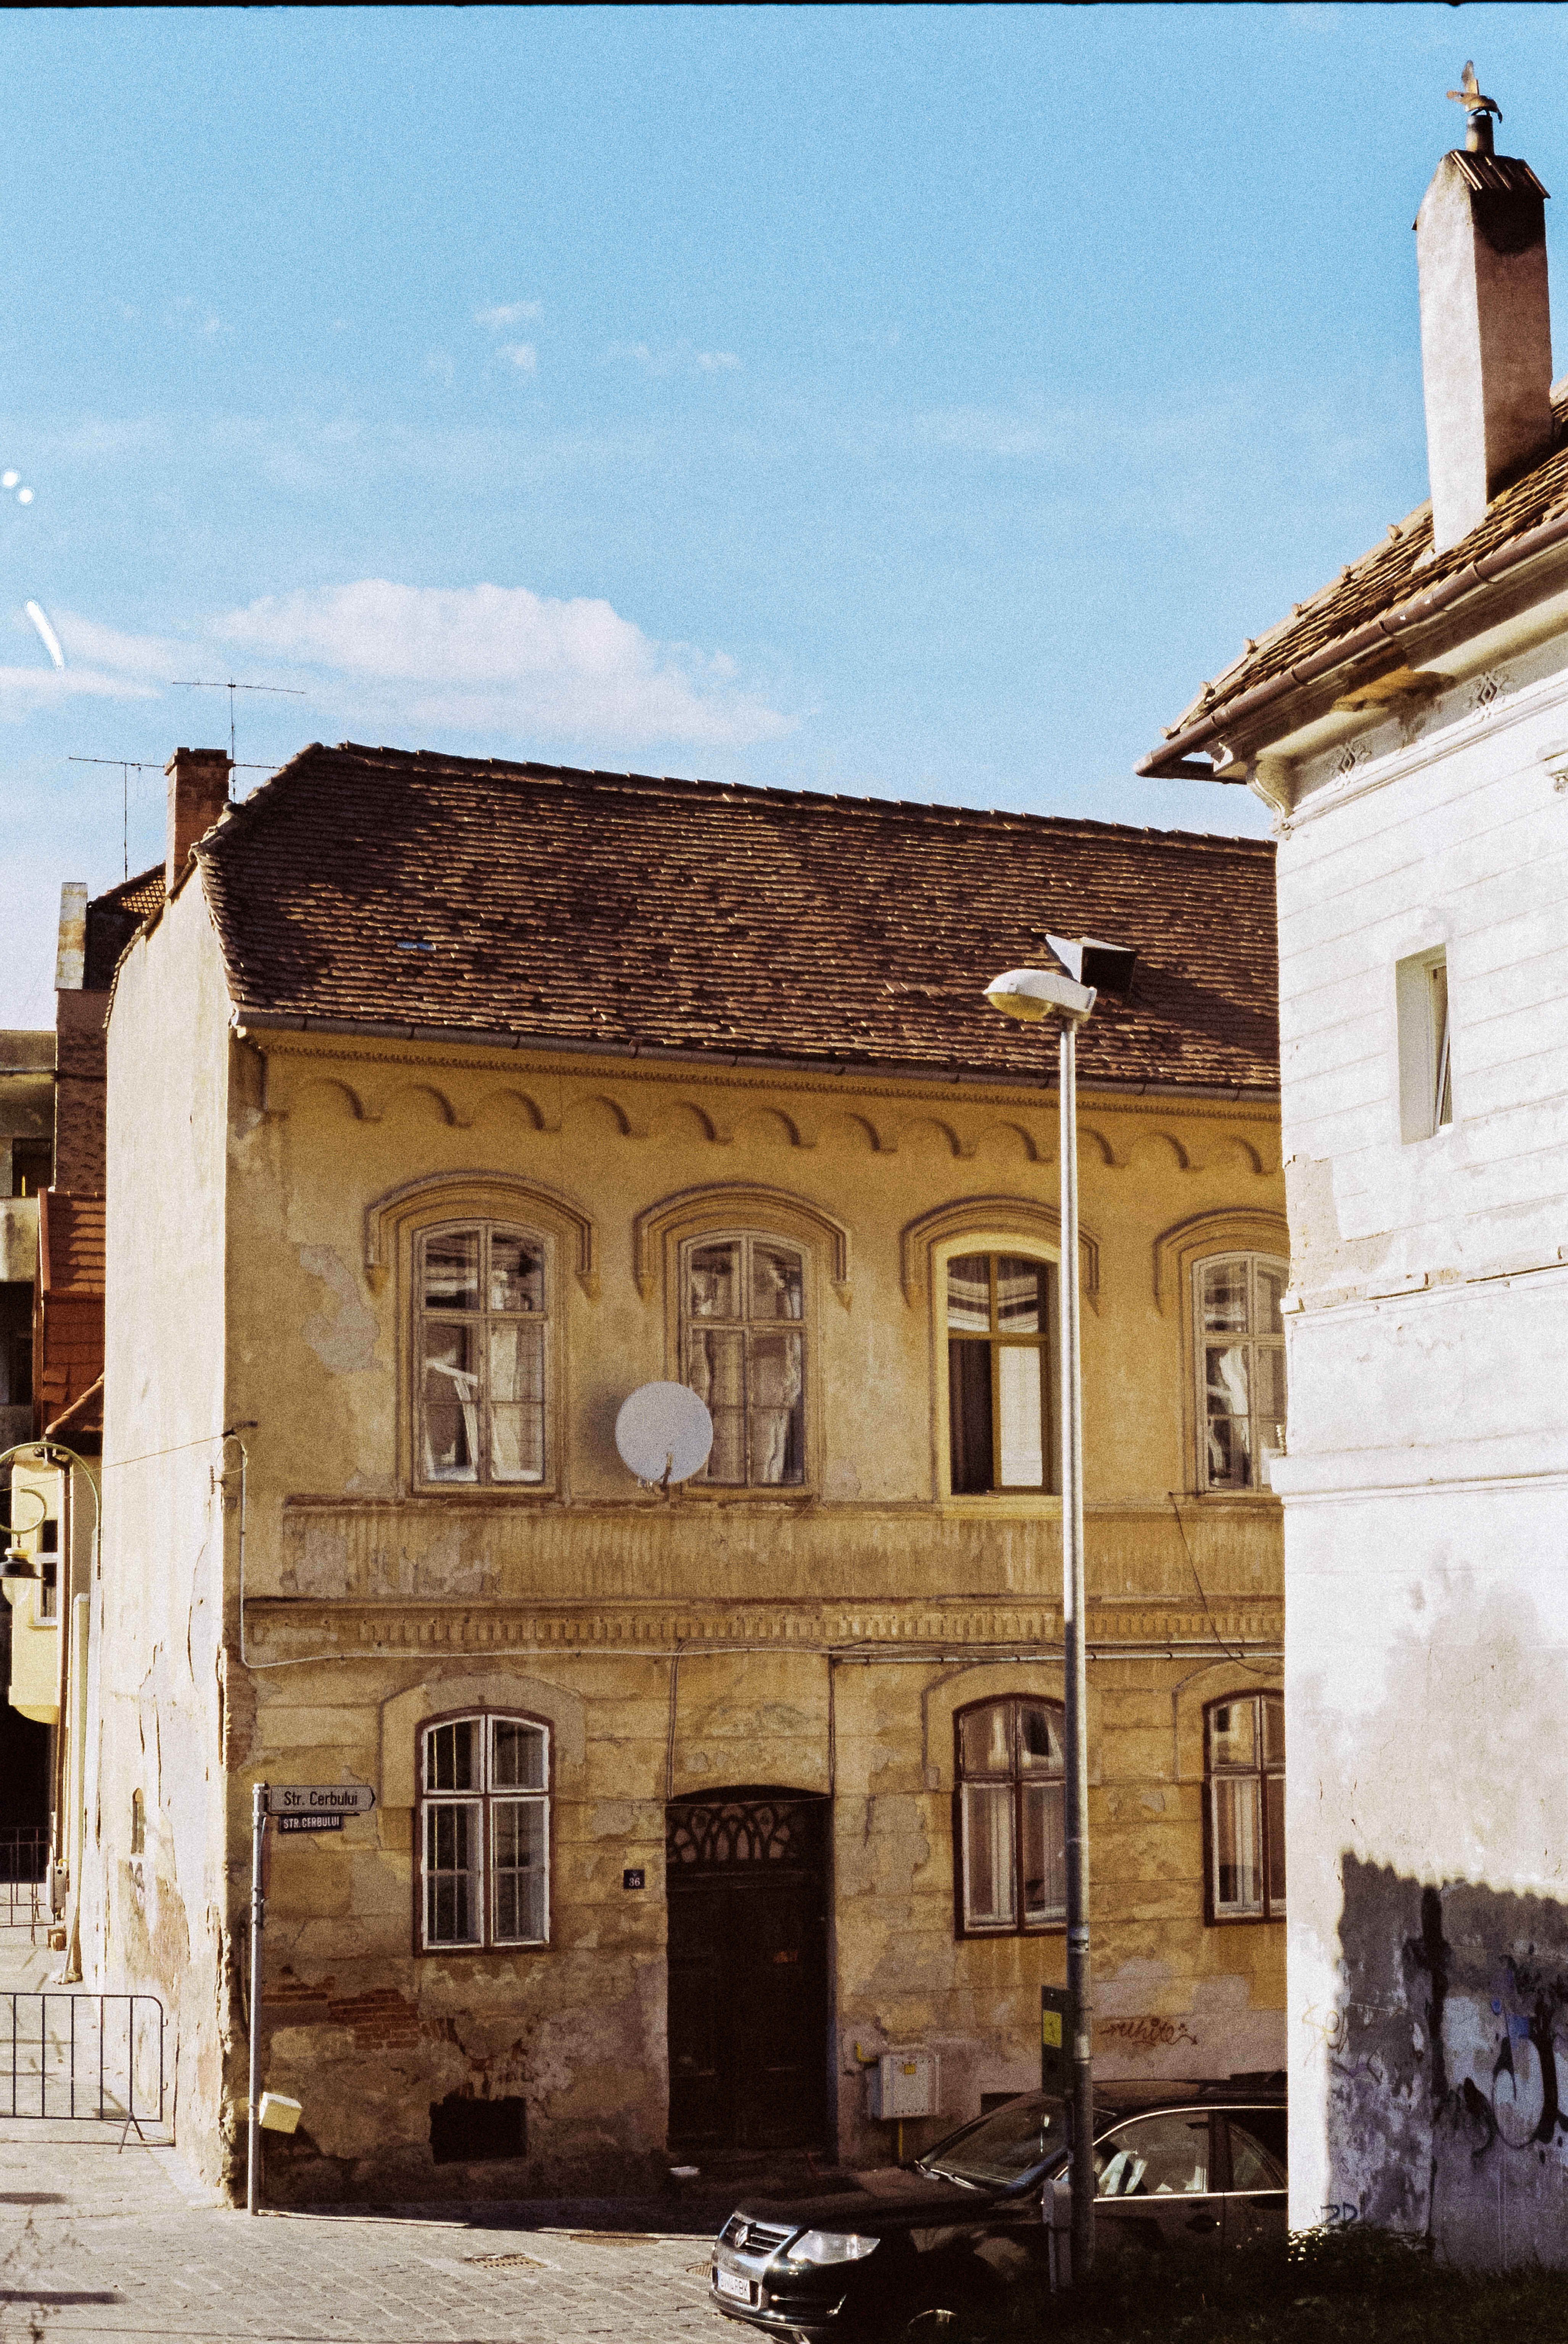
architecture, wood, street, house, window, town, building, home, wall, village, facade, synagogue, history, estate, middle ages, neighbourhood, urban area, ancient history, human settlement